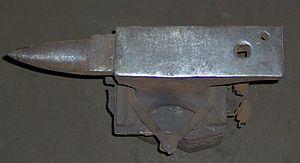
Une enclume usée.